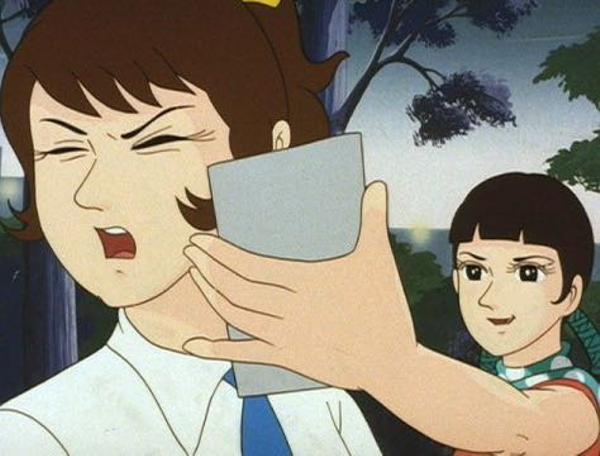
回答: あなたの親父の検索履歴よ